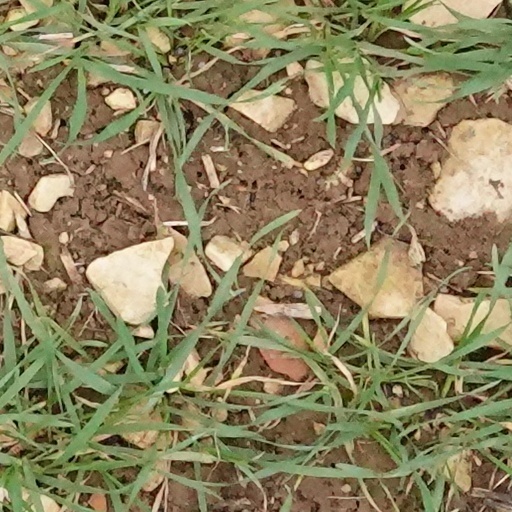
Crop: wheat